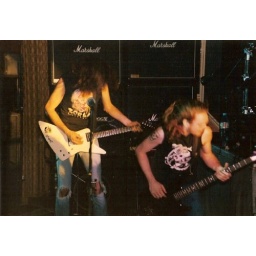
John Marshall on guitar standing in for James. Cliff too.